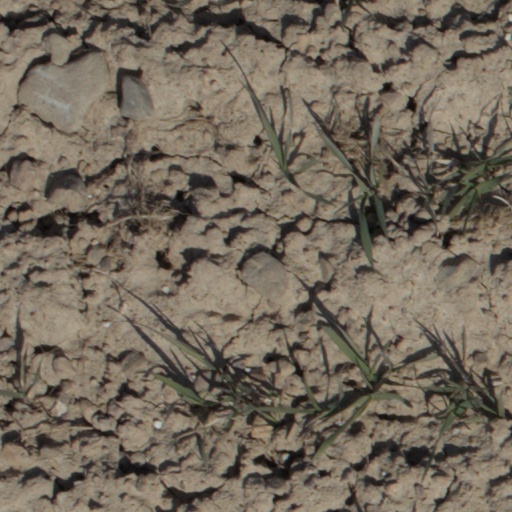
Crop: wheat